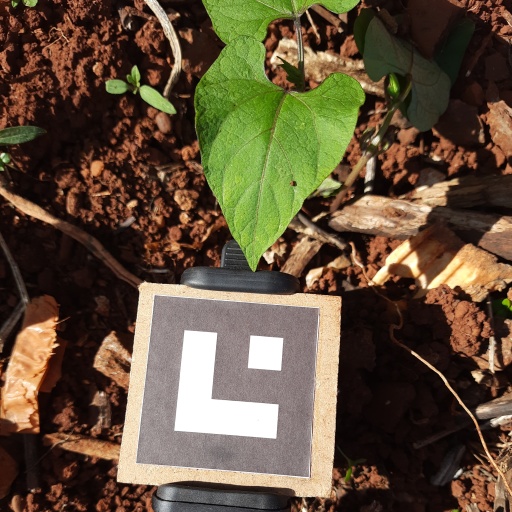
Observations: wavy surface, no eating holes, under sunlight